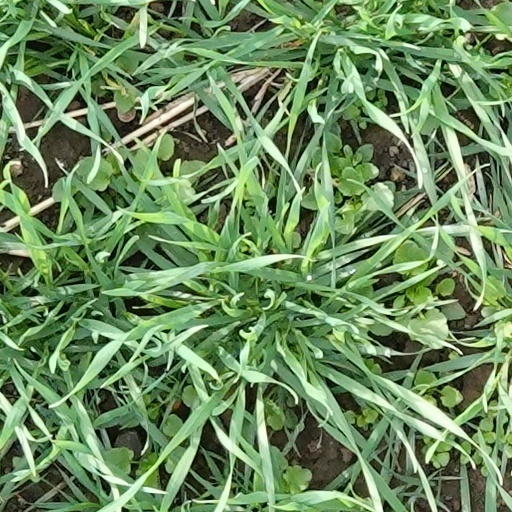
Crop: wheat